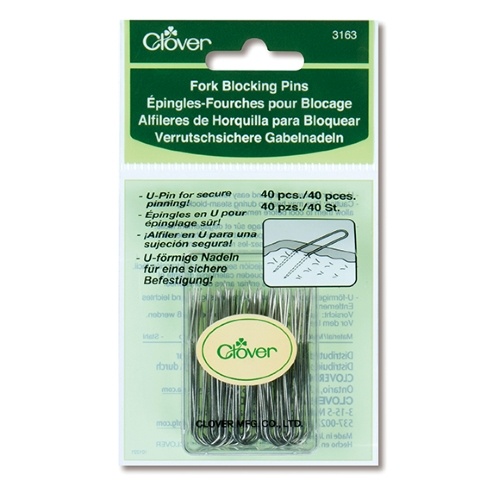
Fork Blocking Pins by Clover
Finish knitted garments and sleeves by ironing. Place and pin the knitted fabric on an ironing board and steam. Leave some space (2-3 cm) between the iron and the fabric while steaming. Stitches and rounded edges will have a neat and beautiful finish. U-Pin for secure pinning and easy removal. Iron smoothly with fork-shared curved pins. 0.69×45mm
Brand: Clover
Category: Arts & Entertainment > Hobbies & Creative Arts > Arts & Crafts > Art & Crafting Tools > Blocking Wires > T-Pins